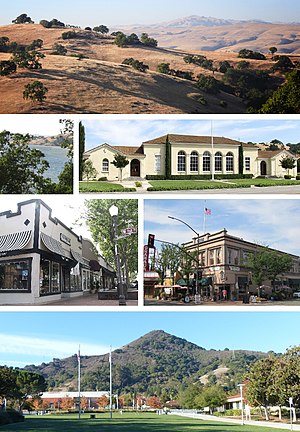
Morgan Hill
Morgan Hill er en by i Santa Clara County i Californien, ved den sydlige spids af Silicon Valley. Den havde 42.948 indbyggere i 2015, og dækker et areal på 33,36 km².